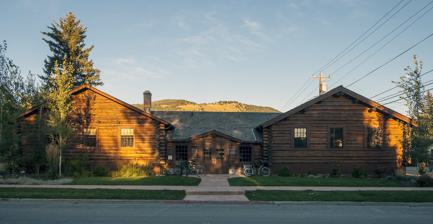
Building: Huff Memorial Library
Country: United States of America
Year built: 1940
United States historic place Huff Memorial Library U.S. National Register of Historic Places Show map of Wyoming Show map of the United States Location Jackson, Wyoming Coordinates 43°28′33.94″N 110°45′37.26″W / 43.4760944°N 110.7603500°W / 43.4760944; -110.7603500 Built 1938 Architect Paul Colbron NRHP reference No. 03001253 Added to NRHP December 5, 2003 The Huff Memorial Library is a historic library located at 320 South King Street in Jackson , Wyoming . The single-story log library was built by the Works Progress Administration between 1938 and 1940. The library replaced the city's first library, which had been established in St. John's House in 1915 but had become too small for the city by the 1930s. Jackson's Lions Club , along with several other community groups, began to work to bring a county library to the city. The WPA approved the city's proposal for a library in 1938, and it was built over the next two years. The library was named after Charles Huff, the city's only physician for over twenty years. The county library relocated to a new building in 1997, and the old library became a county office building. The Huff Memorial Library should not be confused with the Teton County Library which is located on 125 Virginian Lane, Jackson Wyoming. The library was added to the National Register of Historic Places on December 5, 2003. References